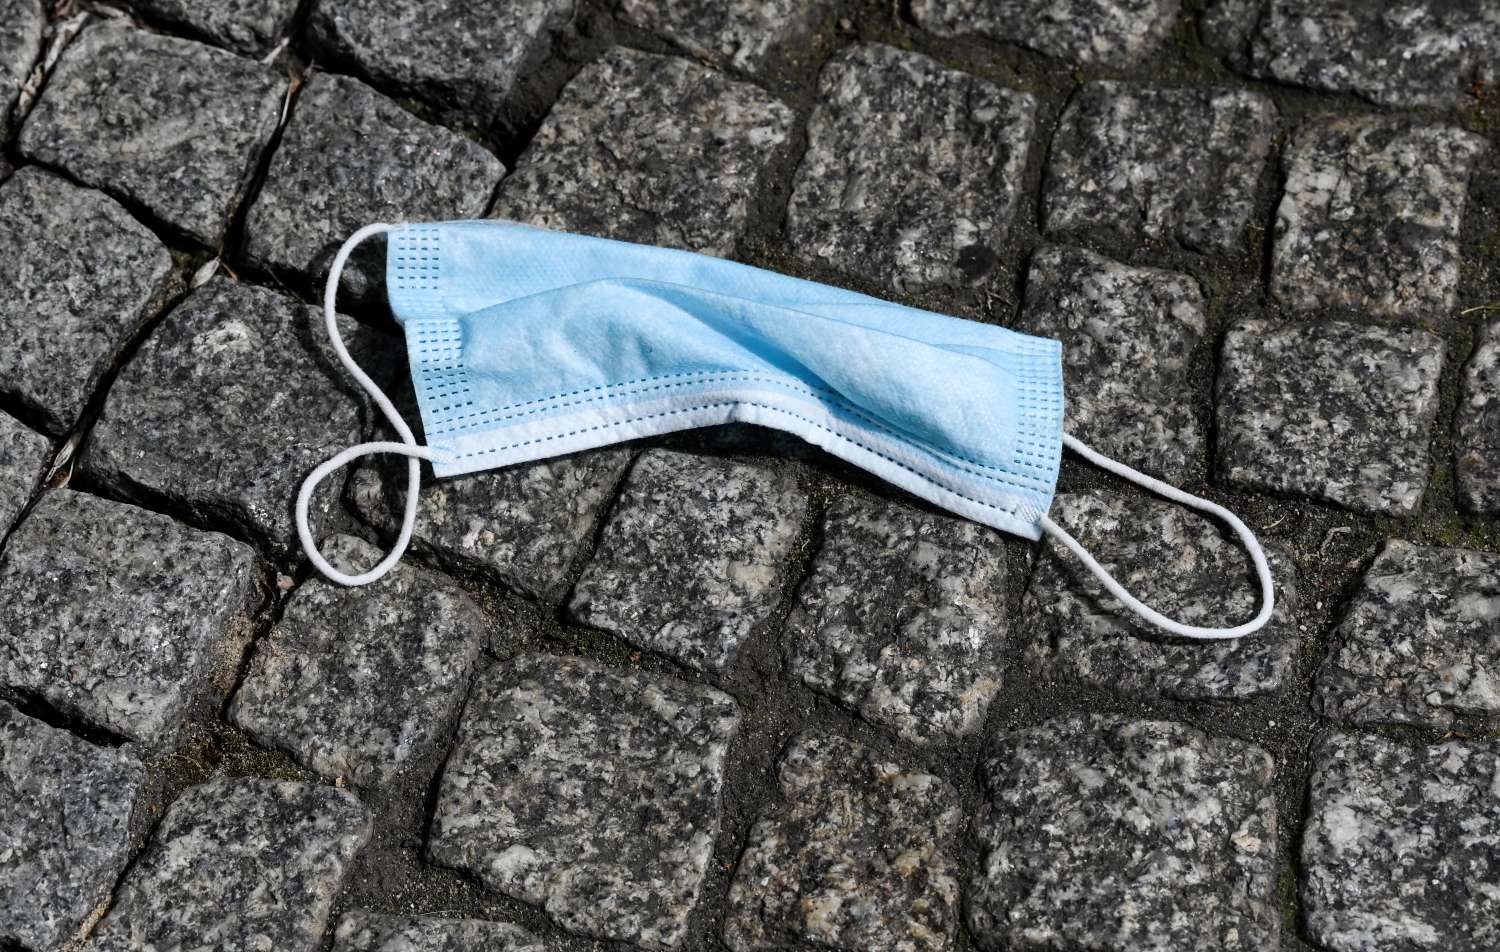
Label: trash